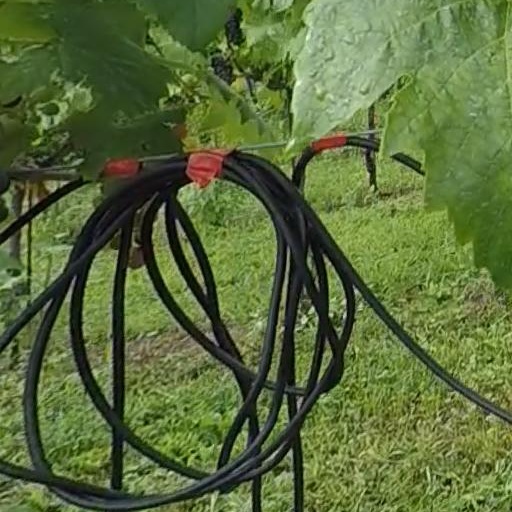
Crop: grape